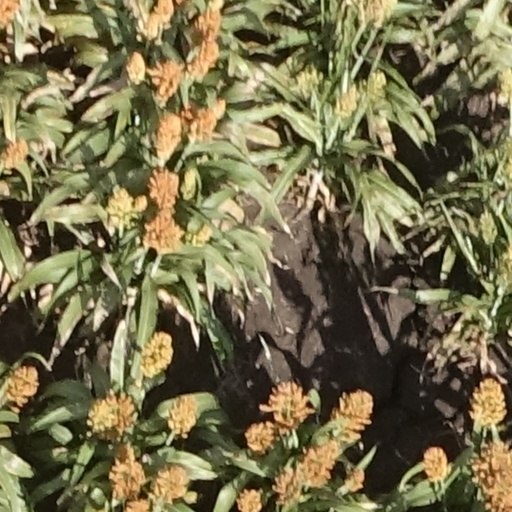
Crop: sorghum